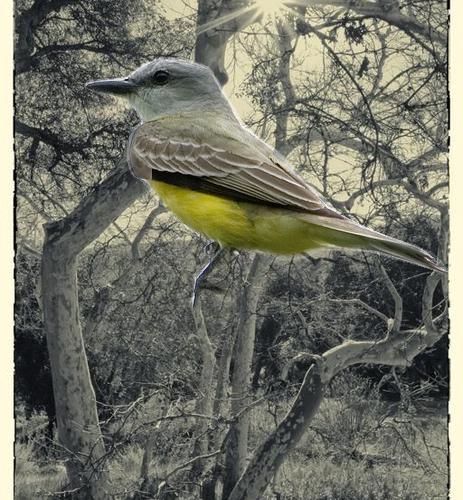
Bird species: Tropical_Kingbird
Bird type: landbird
Background: land